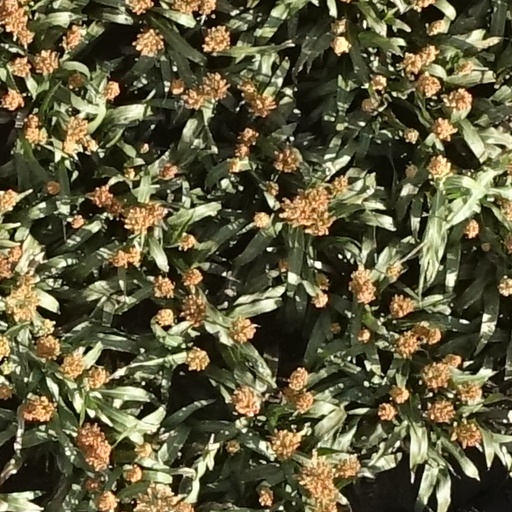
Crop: sorghum